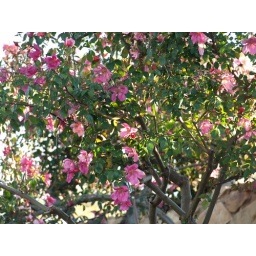
This rose garden is on the north bank of the river Torrens, between the University footbridge and the Albert bridge near the Zoo.